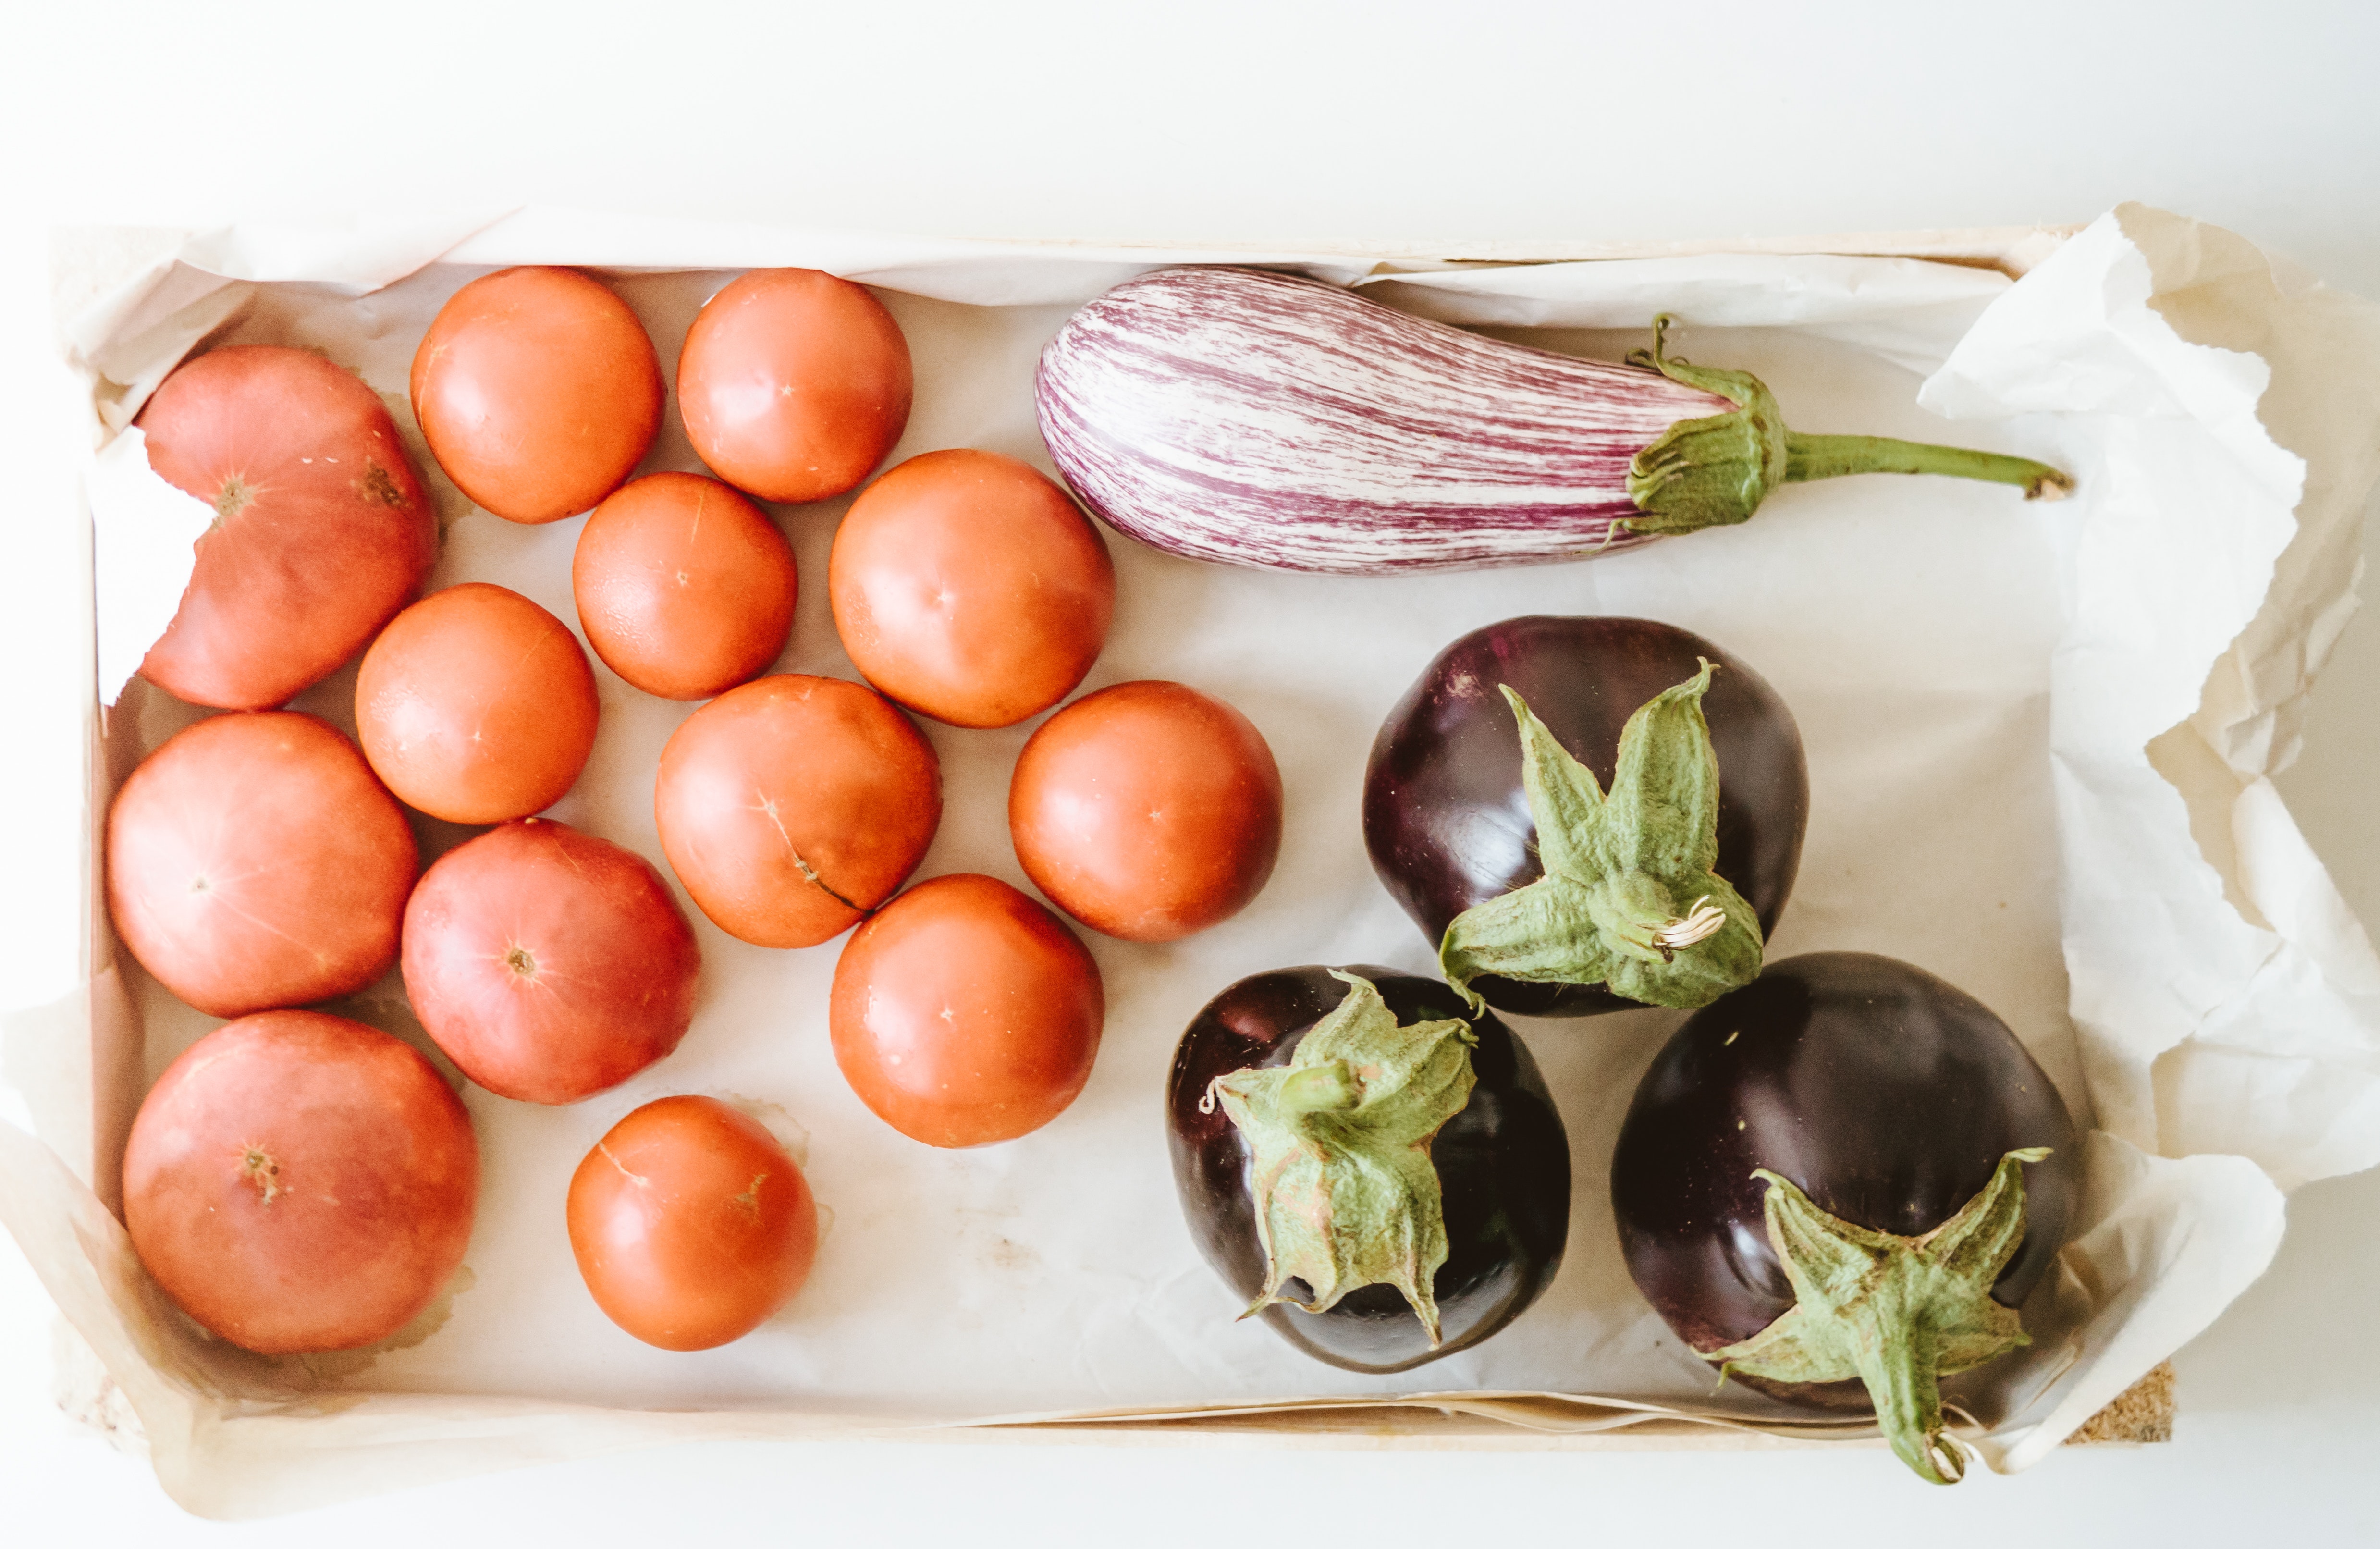
food, vegetable, shallot, cuisine, ingredient, produce, egg, plant, vegetarian food, dish, vegan nutrition, comfort food